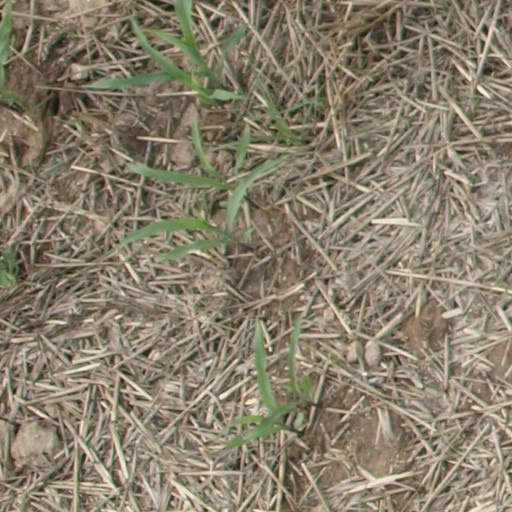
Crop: maize; corn